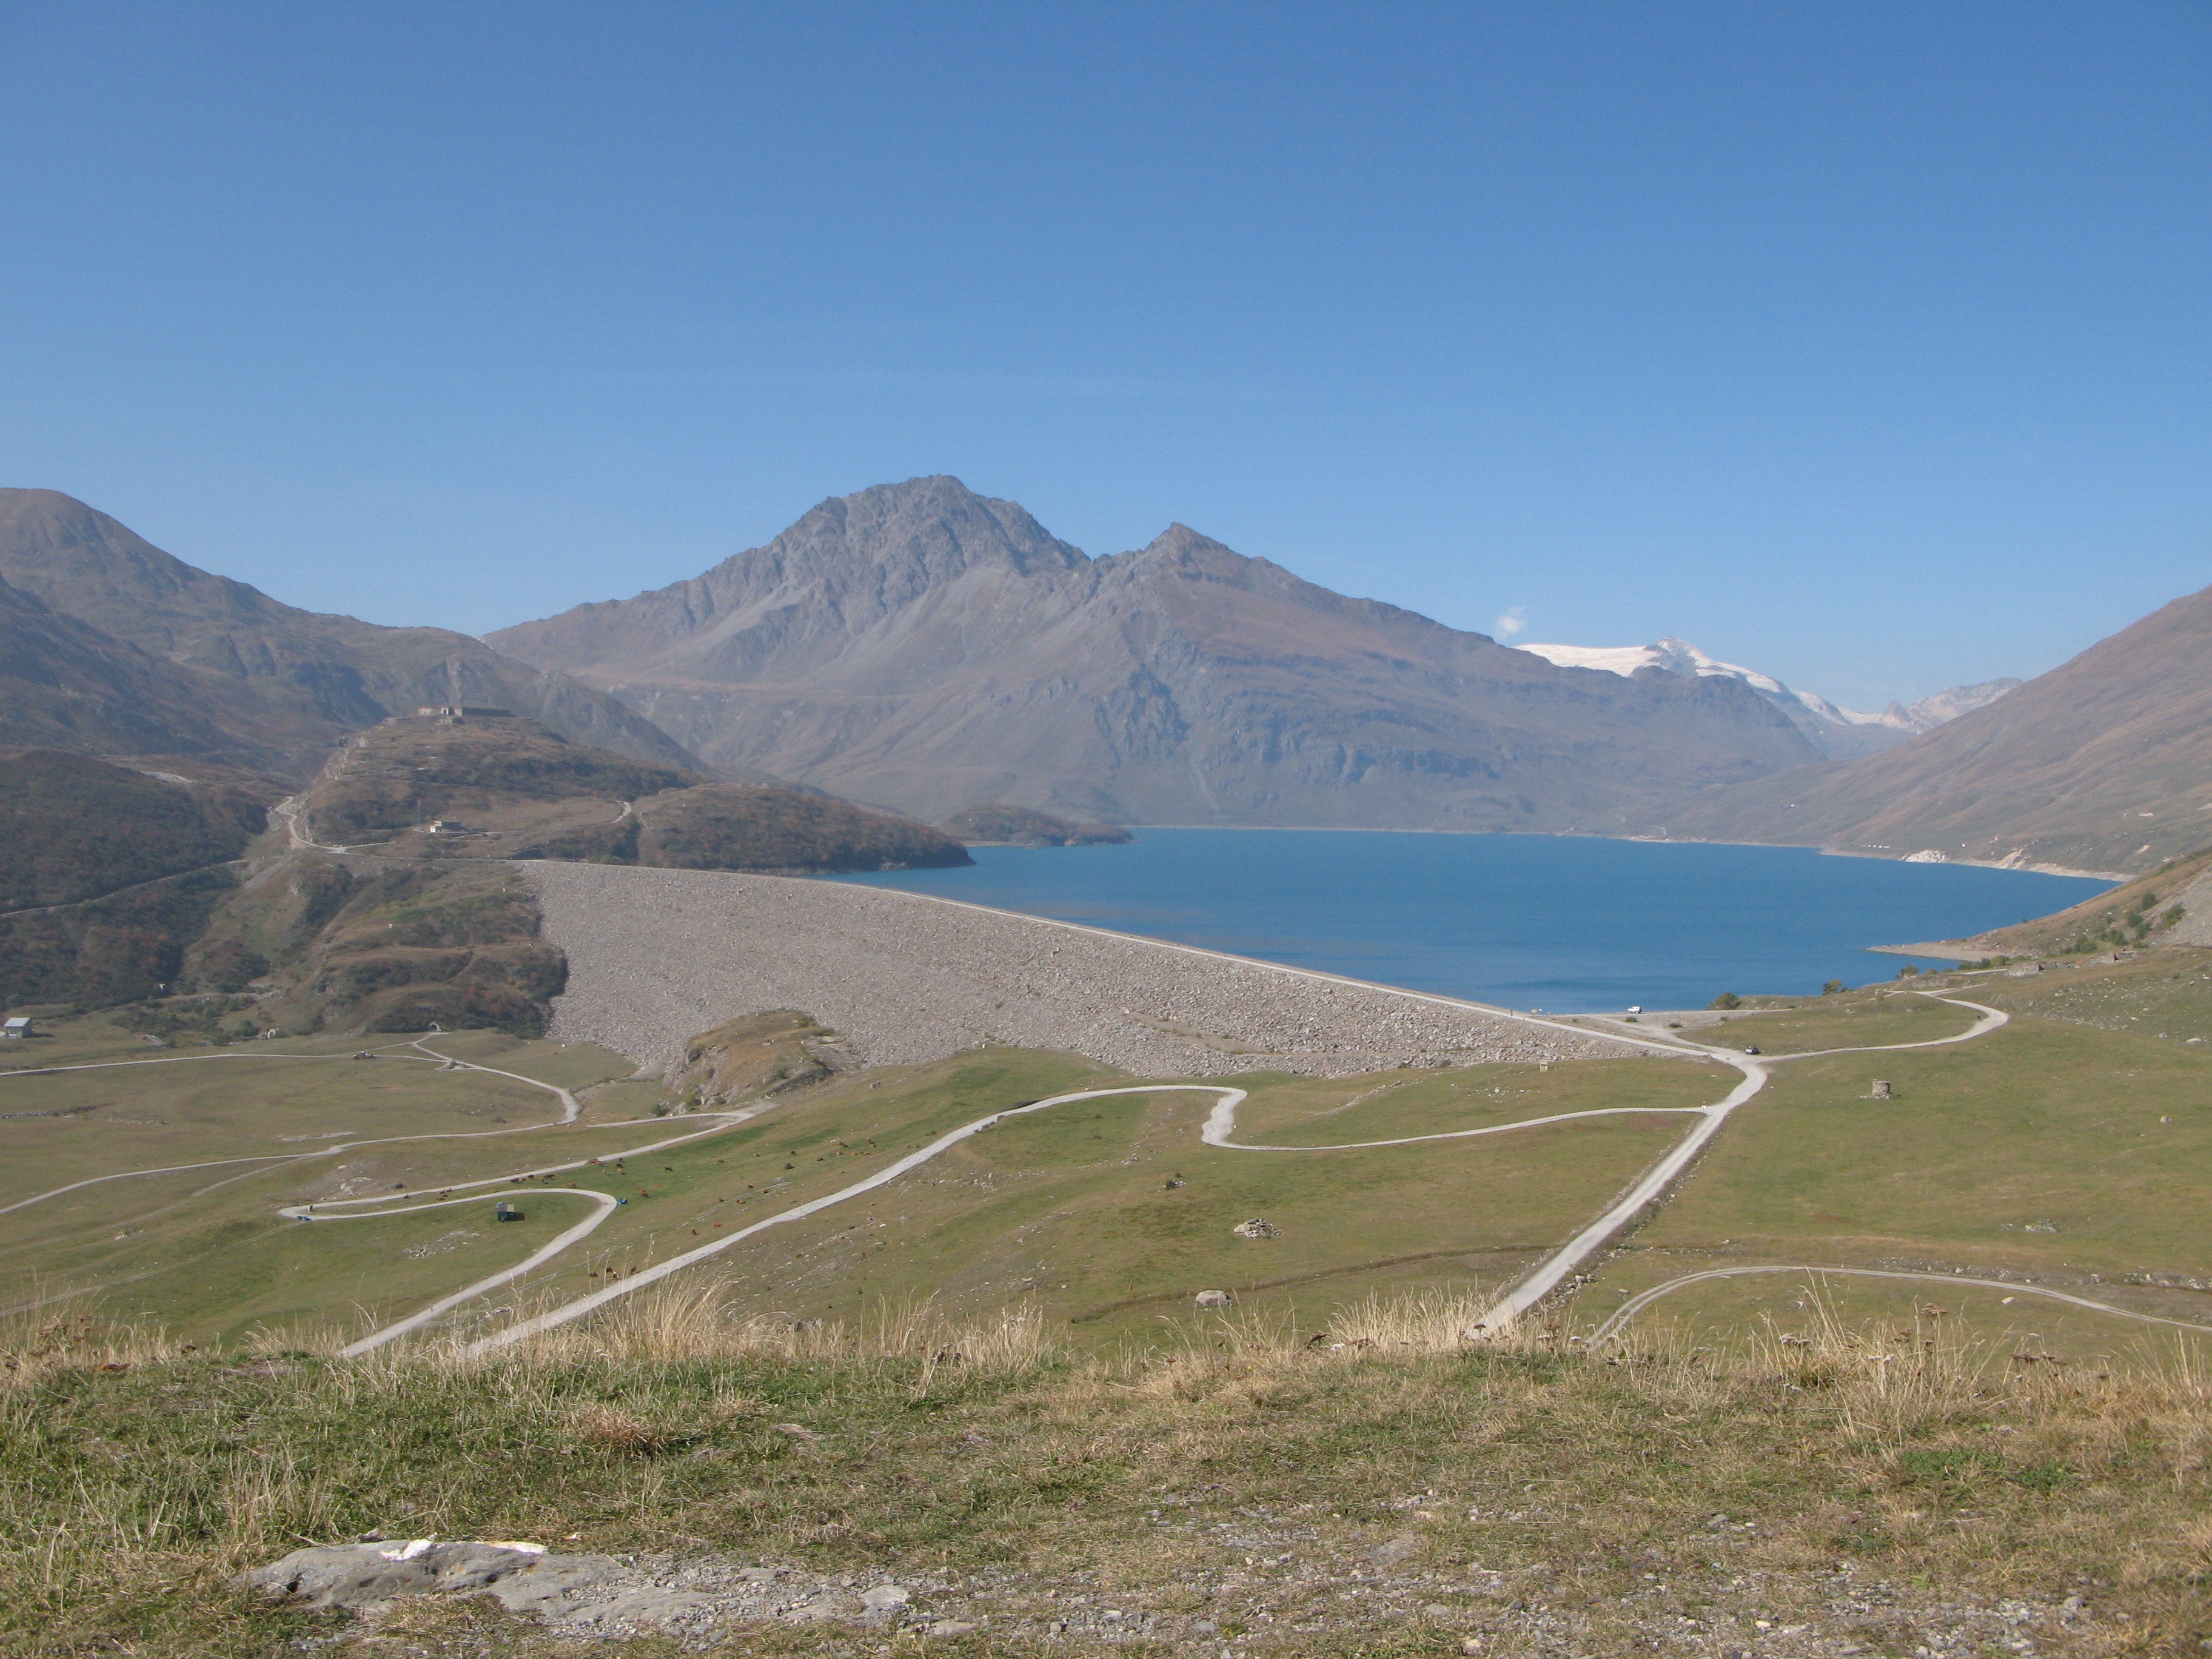
landscape, wilderness, walking, mountain, hill, lake, adventure, valley, mountain range, france, reservoir, highland, ridge, plain, geology, alps, grassland, plateau, fell, loch, moraine, steppe, landform, mountain pass, geographical feature, mountainous landforms, pass mont cenis